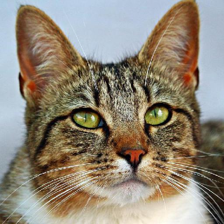
Label: animals